Paul Hogan (American football)

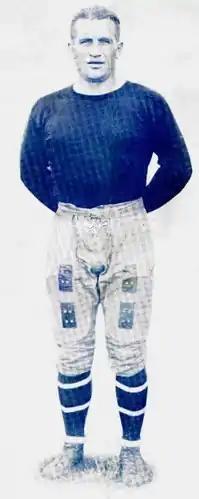

Paul Timothy Hogan (September 5, 1898 – August 13, 1976) was a professional football player for the Akron Pros, Canton Bulldogs, New York Giants, Frankford Yellow Jackets and the Chicago Cardinals. He played football at Washington & Jefferson College, Notre Dame, University of Detroit Mercy, and Niagara University. He played in the National Football League (NFL) from 1924 through the 1927 season. Hogan won the 1926 NFL championship with the Yellow Jackets. After playing in the NFL, Paul joined the independent Ironton Tanks in 1927. In an 18–0 victory over Jim Thorpe and the Portsmouth Shoe-Steels, Hogan ran a punt back for a touchdown in the second quarter.